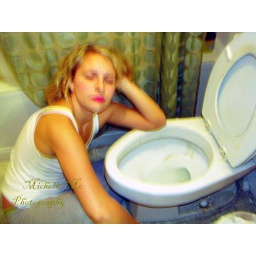
dirty girl in my bathroom.